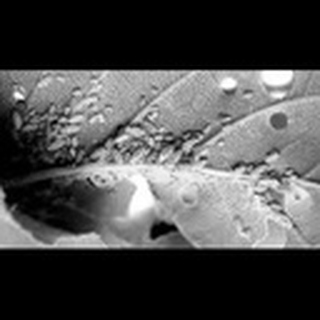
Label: cotton_aphids